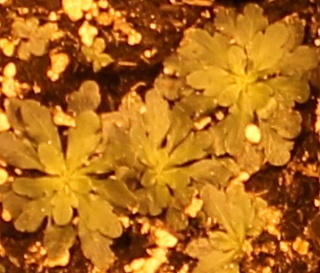
Label: Horseweed